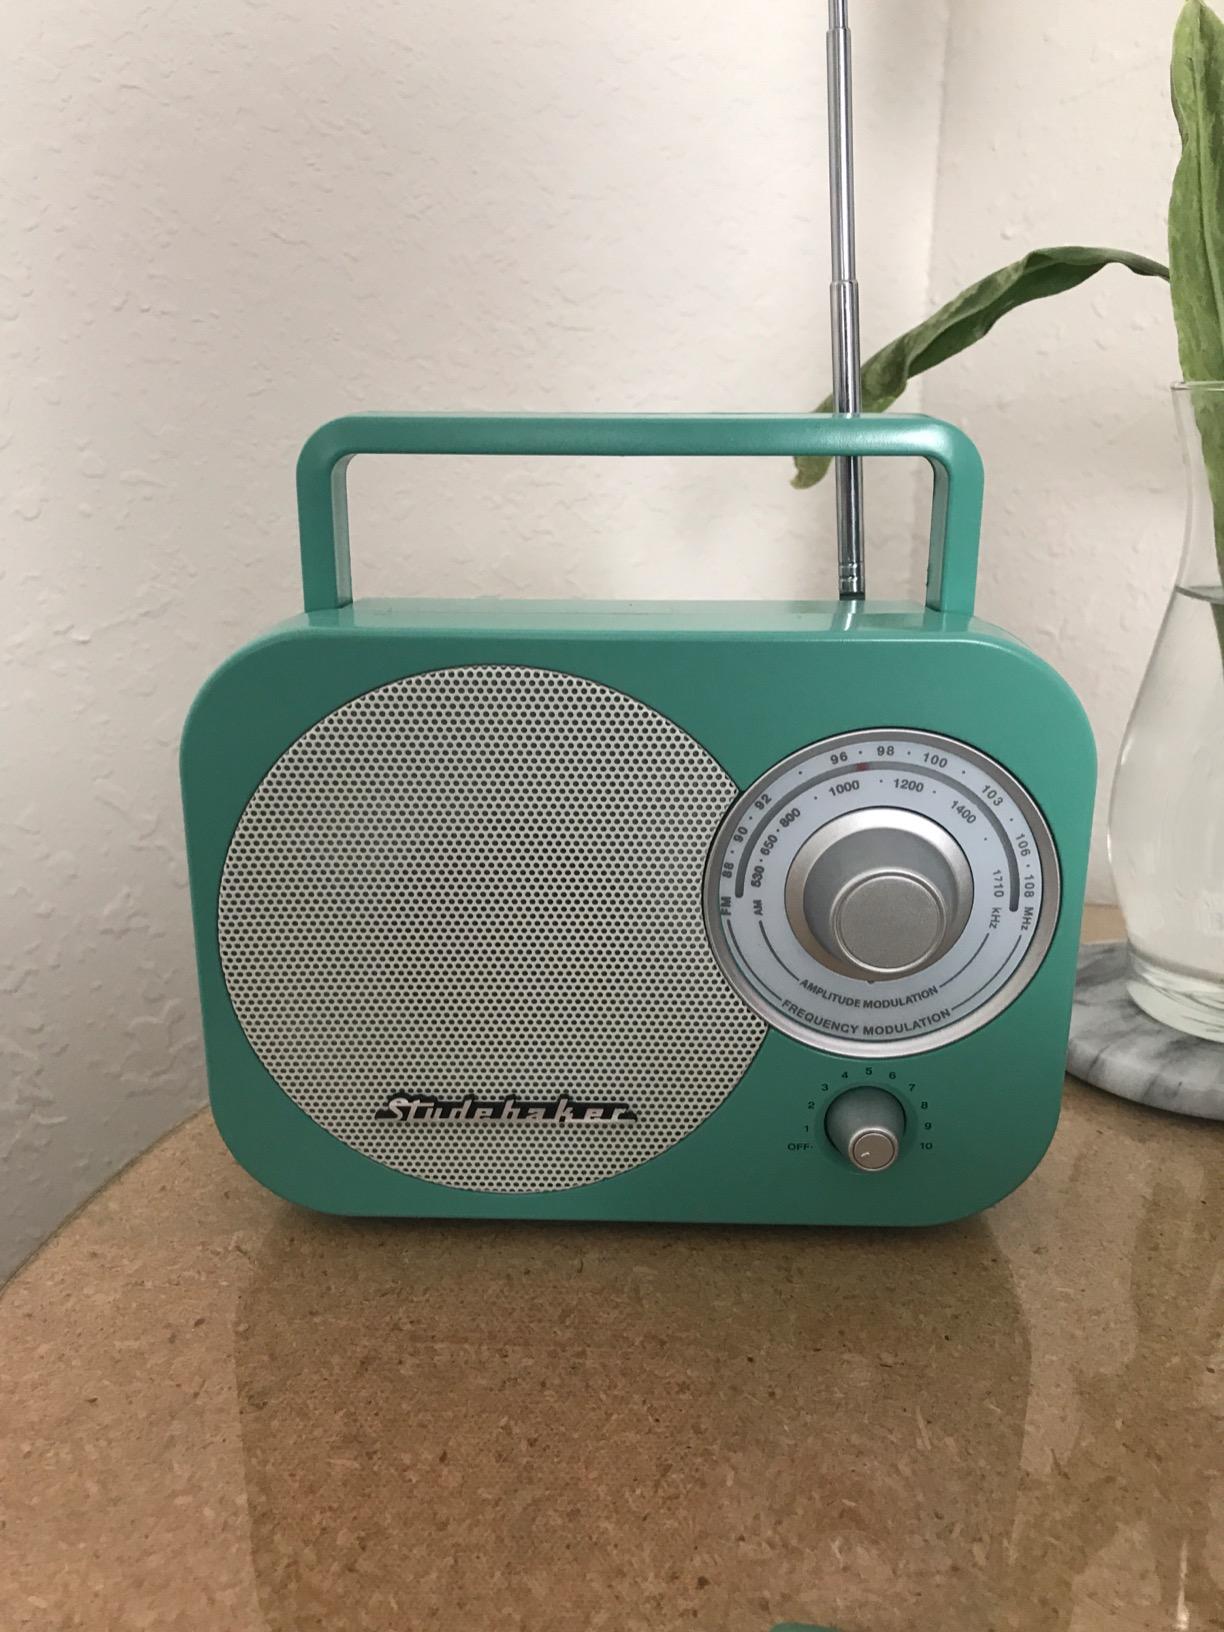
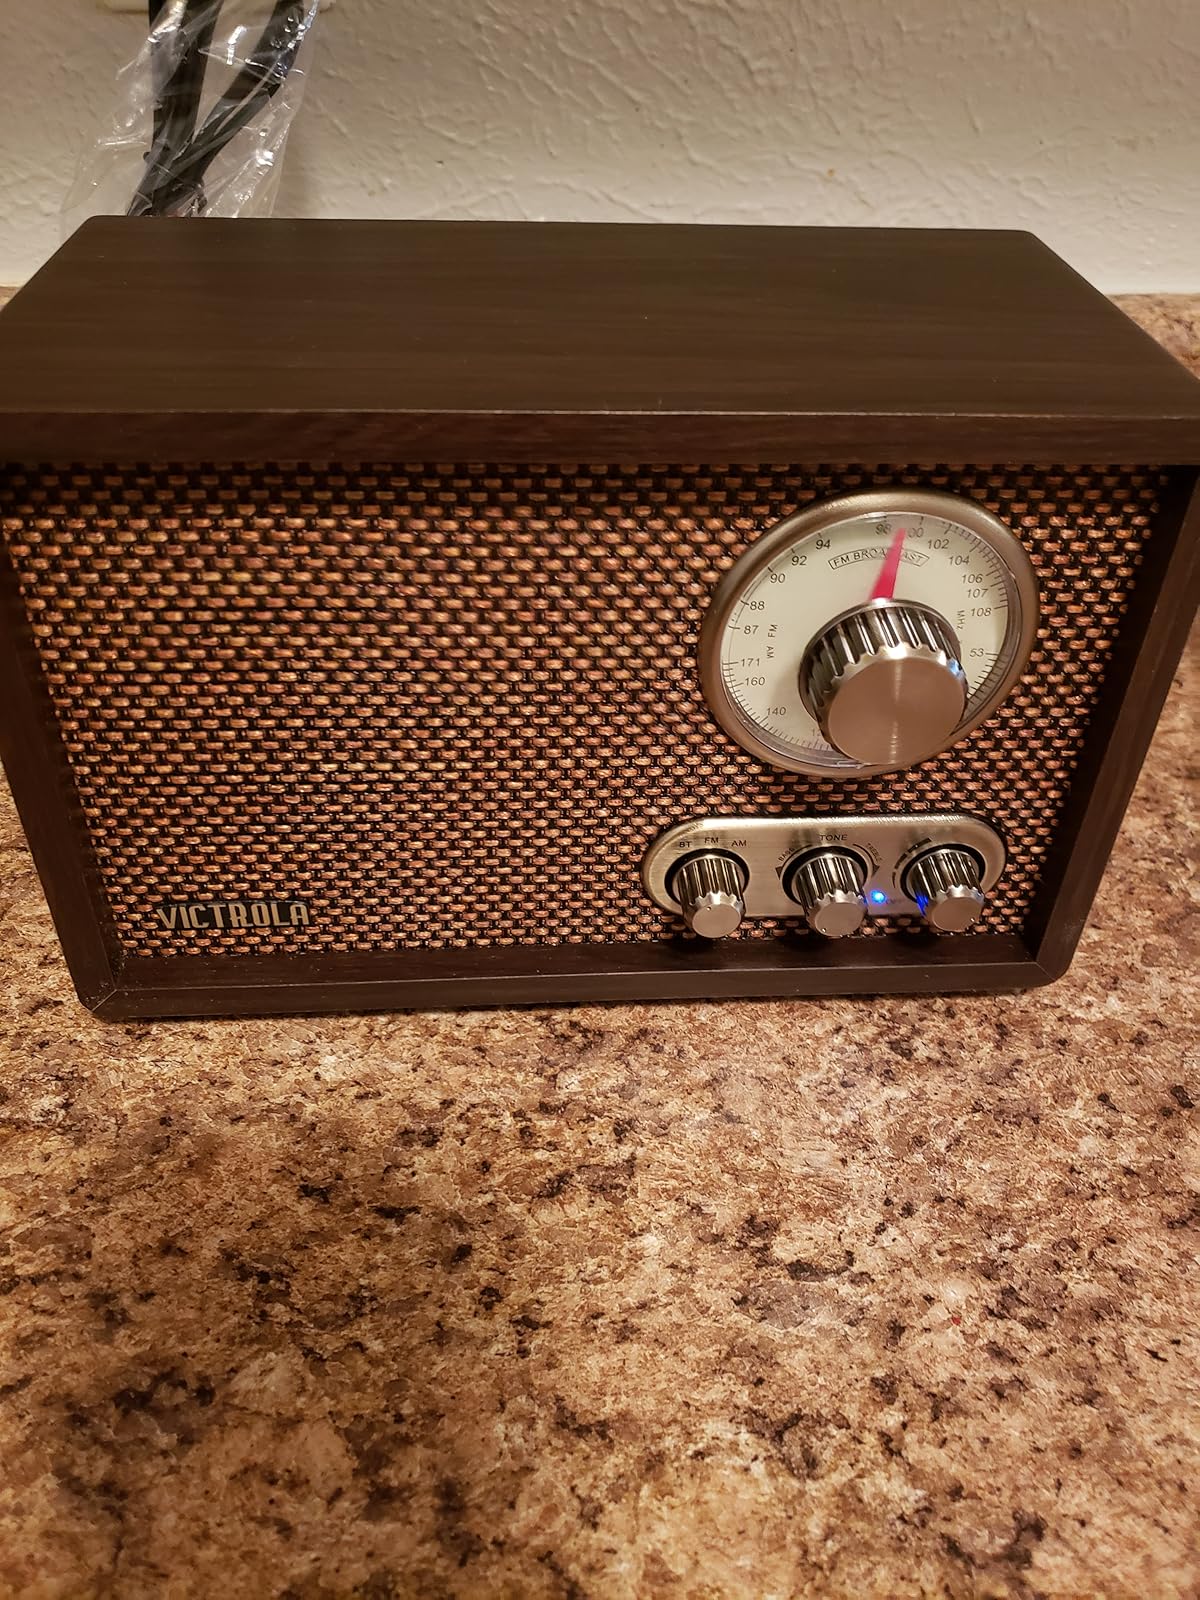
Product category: radio
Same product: no